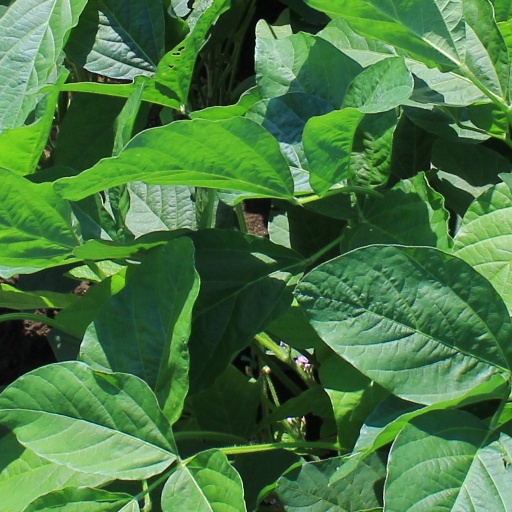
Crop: soybean